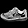
Label: Sneaker